Aresaces

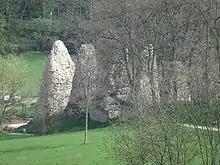
Remains of a Roman aqueduct at Mainz

Under Domitian, if not before, the Romans administratively separated the area of Treveran territory on the left bank of the Rhine from the "civitas Treverorum" and the province of Gallia Belgica, attaching the Rhenish Hesse region to the newly organized province of Germania Superior. The Aresaces were likely to have been organized as a separate "civitas" from the Treveri at this stage, if not earlier, as were their neighbours the Cairacates. Meanwhile, the city of Mainz—known in Latin as "Mogontiacum"—flourished as a legionary headquarters for a number of Roman legions and also the capital of the province of Germania Superior.